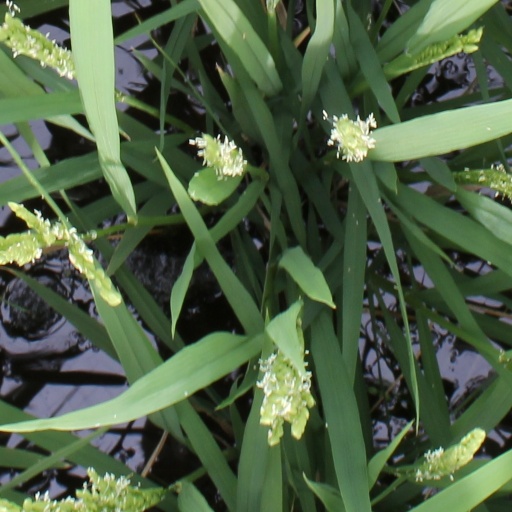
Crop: rice